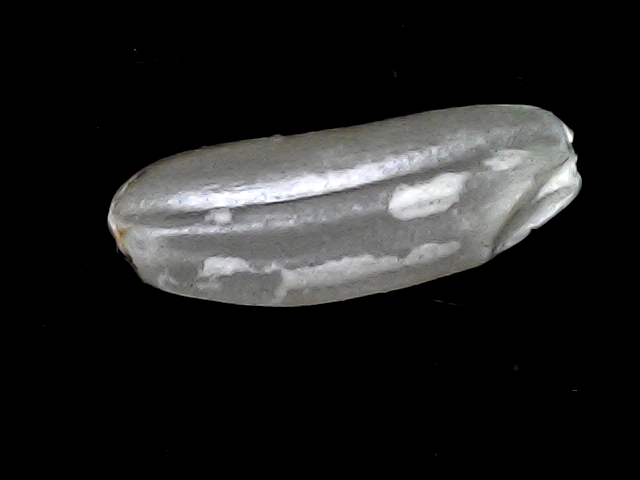
Rice variety: BD51